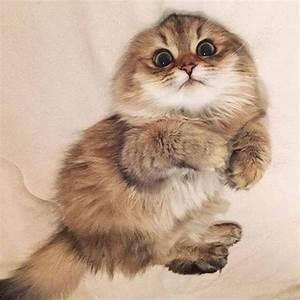
cat